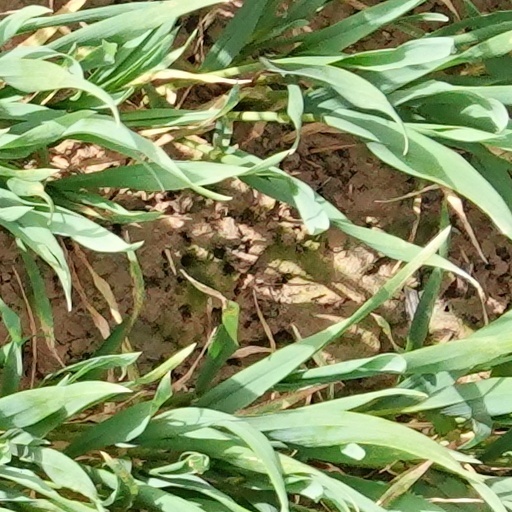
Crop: wheat